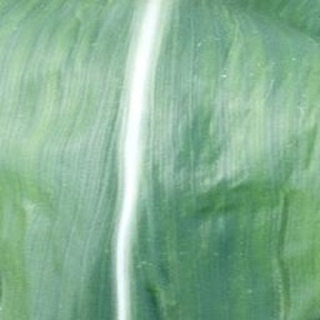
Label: healthy_corn